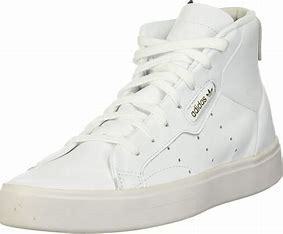
Brand: Adidas
Model: Sleek